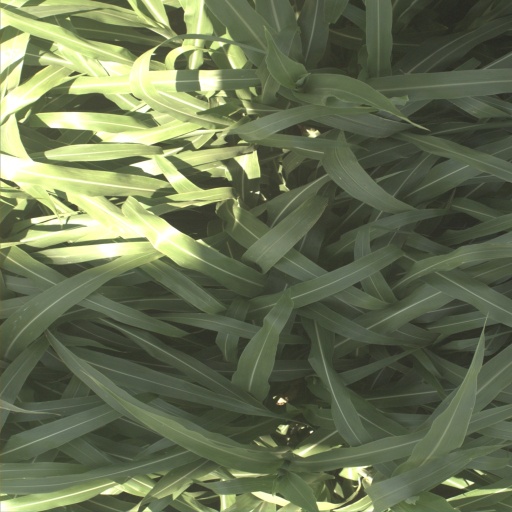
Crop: sorghum